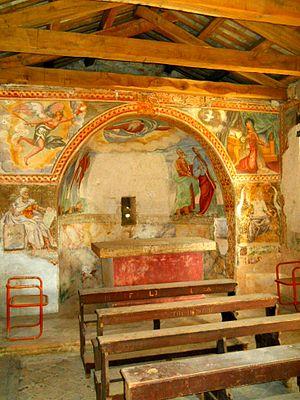
Bačva est une localité de Croatie située en Istrie, dans la municipalité de Višnjan, dans le comitat d'Istrie. En 2001, la localité comptait 21 habitants.